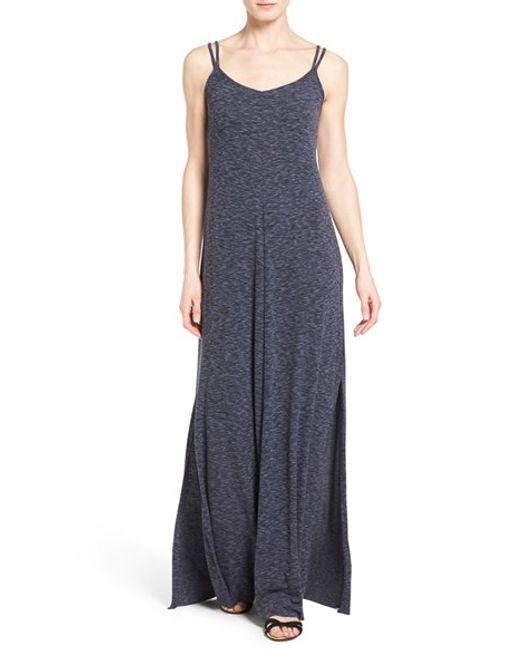
Ärmelloses Maxi-langes Kleid mit verstellbarem Spaghettiträger